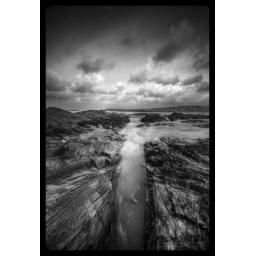
This small gulley in the rock was fascinating - I hadn't really spotted it before...